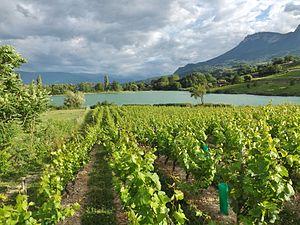
Vue dans un soleil déclinant, du lac Saint-André et des vignboles des Marches près de Chambéry, en Savoie.
Le lac de Saint-André est un lac français des Alpes, situé sur la commune des Marches dans le département de la Savoie en région Auvergne-Rhône-Alpes.